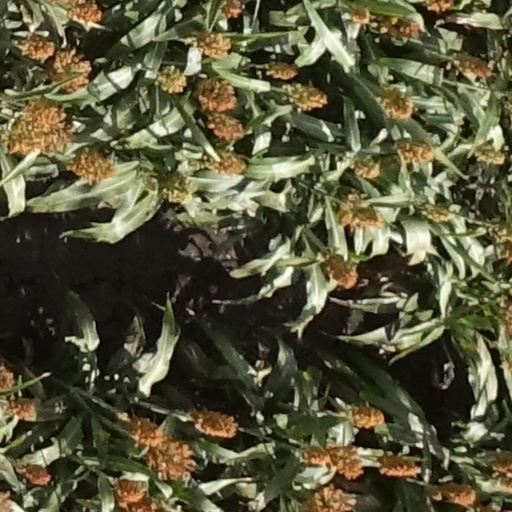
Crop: sorghum